Stuart period

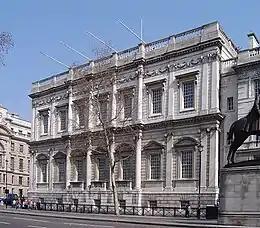
The Banqueting House, Whitehall

Anne took a lively interest in affairs of state, and was a noted patroness of theatre, poetry and music. She subsidised George Frideric Handel with £200 a year. She began the practice of awarding high-quality gold medals as rewards for outstanding political or military achievements. They were produced at the Mint by Isaac Newton and engraver John Croker.